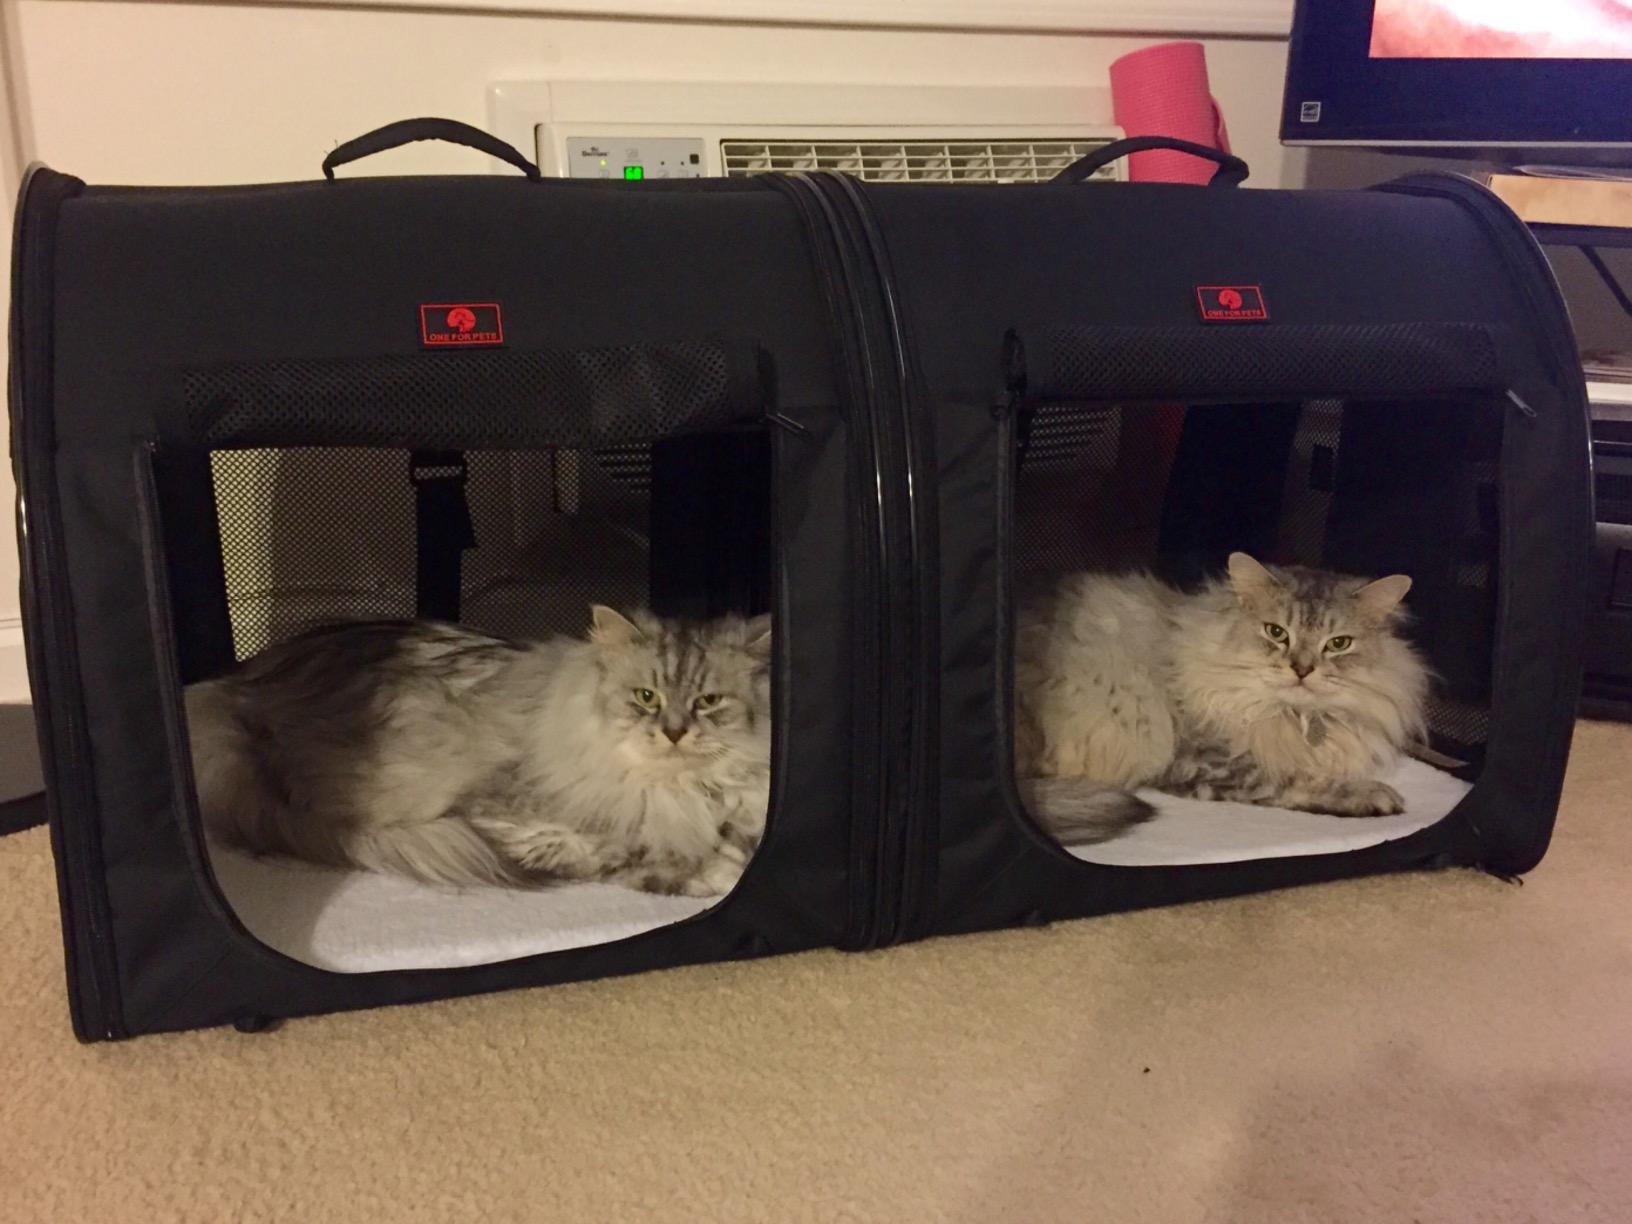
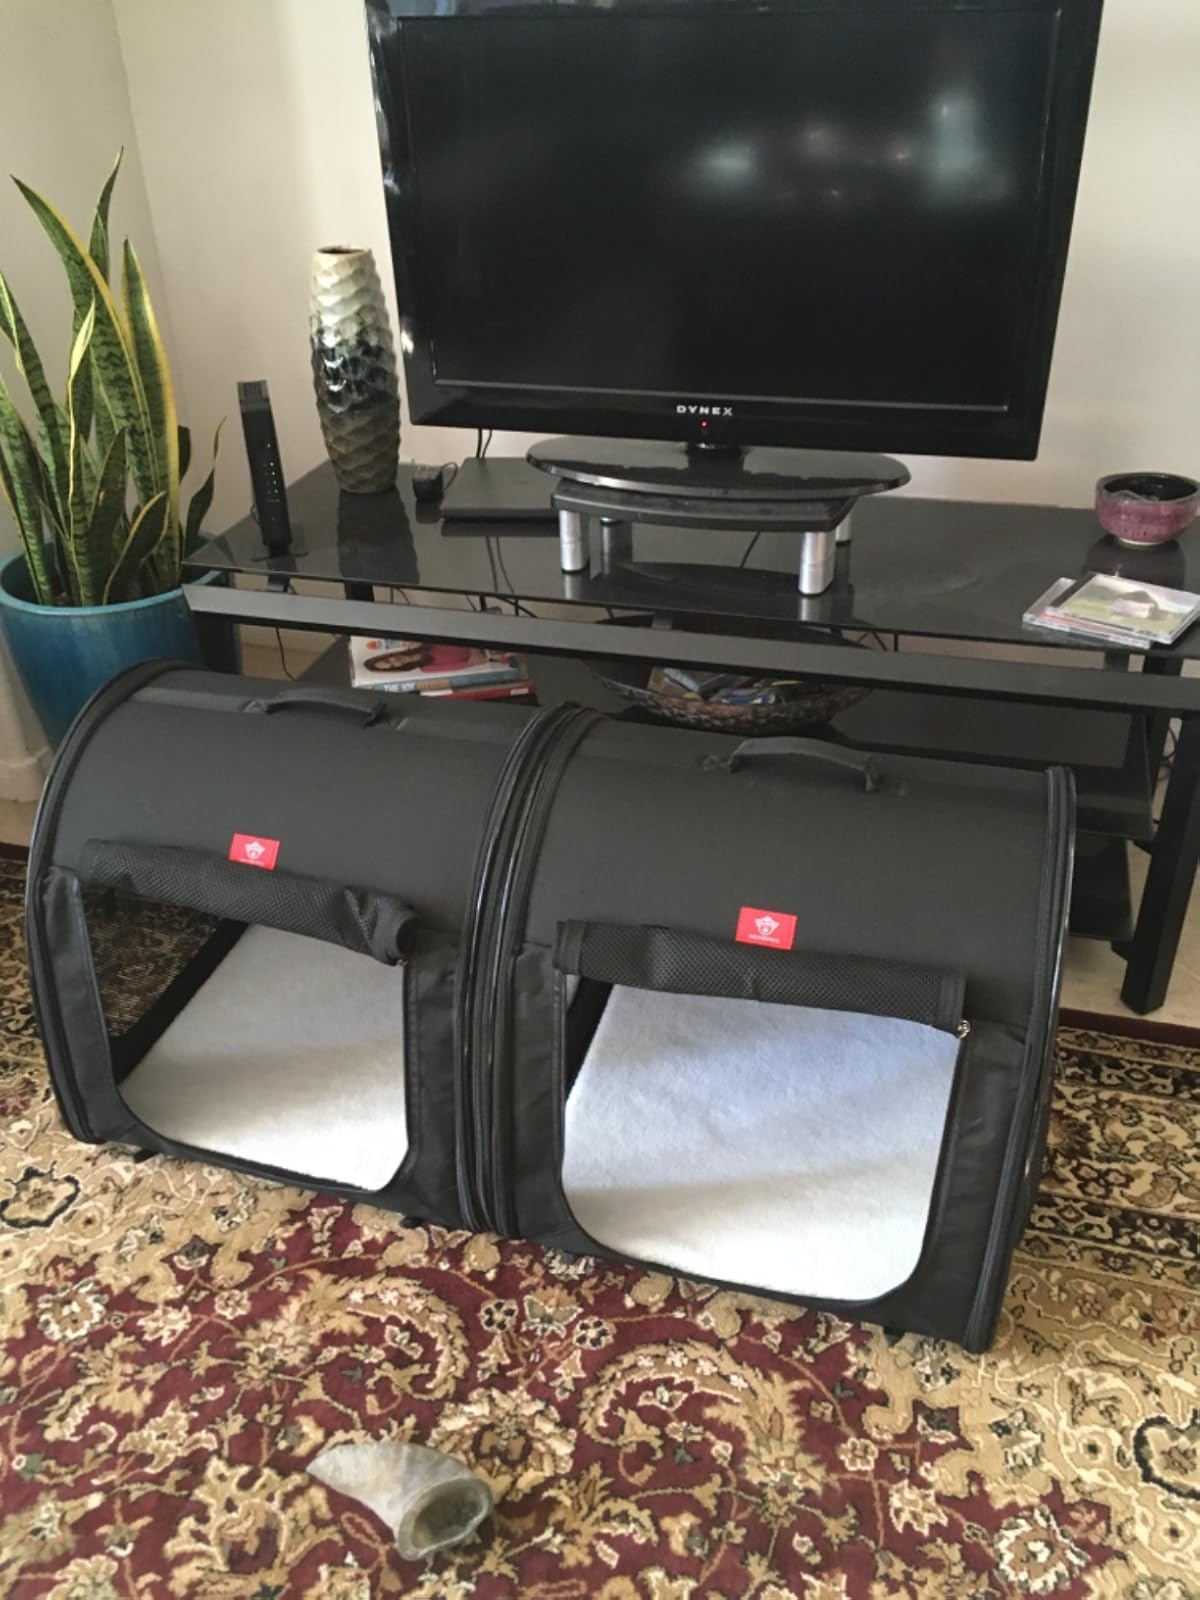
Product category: items_kennel
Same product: yes